Uniforms of the Canadian Armed Forces

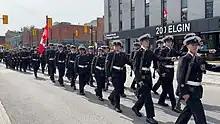
Ship's company of HMCS "Carleton" parading in No. 1 Dress exercising their Freedom of the City of Ottawa.

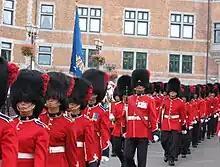
Members of the Royal 22nd Regiment in No. 1B (Full Dress) uniform during the 400th anniversary of Quebec City.

Formal evening attire for mess dinners. Mess dress is not provided at public expense; however, all commissioned officers of the Regular Force are required to own mess dress within six months of being commissioned.